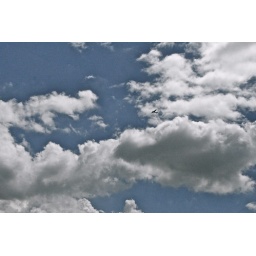
aeroplane in the sky